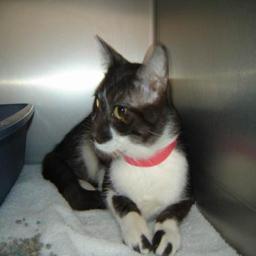
Animal: cats